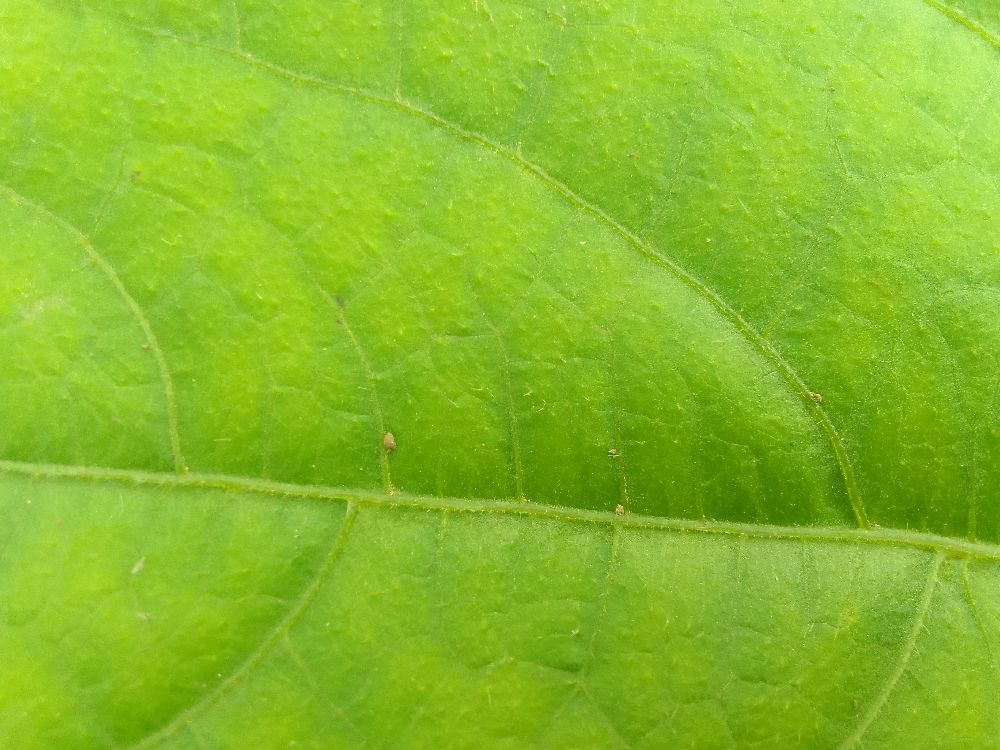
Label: healthy